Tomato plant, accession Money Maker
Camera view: tilt-top (135 deg); turntable rotation: 330 degrees
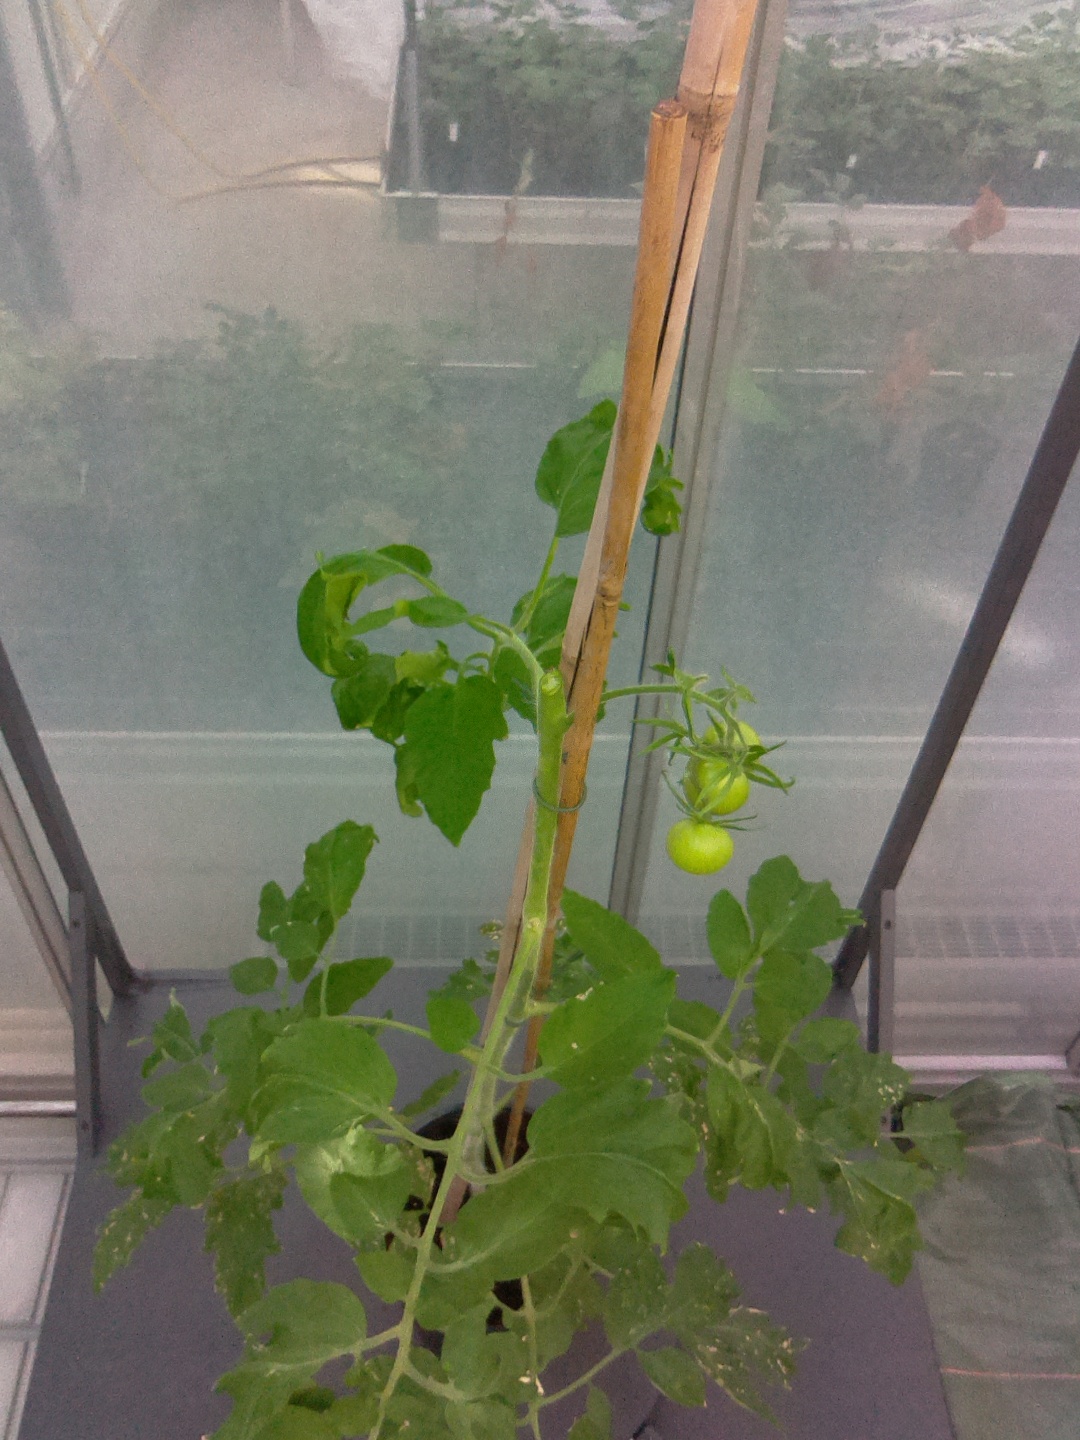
BBCH growth stage 72: 20%-30% of final fruit size